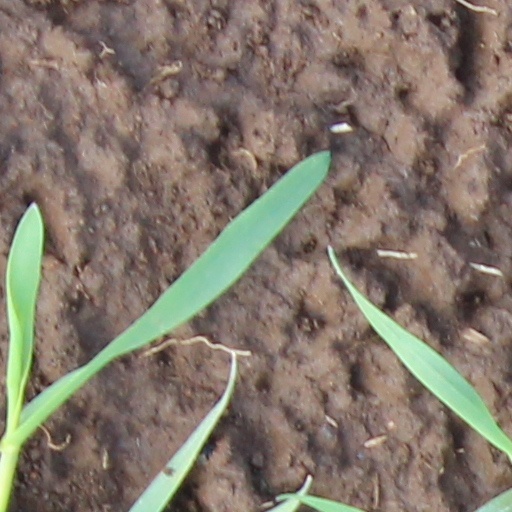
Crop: wheat